Valle de Bravo

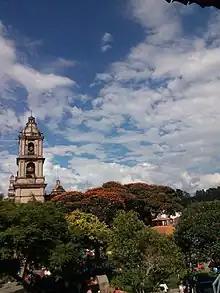
View of Plaza and Cathedral in Valle de Bravo

In the 20th century, the geographic configuration of the landscape changed. In 1937, the Federal Commission on Electricity began plans for an electrical plant called Ixtapantongo, later called the Miguel Alemán hydroelectric system. Construction began in 1938 and ended in 1947 ending with a Villa Victoria Dam that flooded 2,900 hectares, creating the current reservoir which extends all the way to the state of Michoacán. The electrical plant generates 458,775 kilowatts and forms a part of the water system supplying Mexico City. The town is situated on a small plateau at the foot of several hills at the edge of this lake. During the 1960s the place became world-famous for its auto racing event "Circuito Avandaro" which was suspended in 1969 after pilot Moisés Solana's fatal accident. On 11–12 September 1971, Valle de Bravo became the "Mexican Woodstock" as a large gathering of between 200,000 and 300,000 hippies from all over the country, Central and North America arrived in town to take part in the massive Festival de rock y ruedas Avandaro held in the hamlet of . As of 2005 it had a population of 22,166.